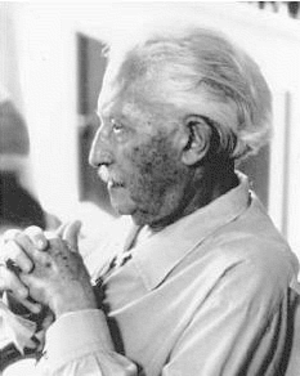
Erik Homburger Erikson
Erik Homburger Erikson var en tysk/dansk/amerikansk psykoanalytiker og udviklingspsykolog, som var kendt for sin teori om menneskets sociale udvikling, og for at "opfinde" begrebet "identitetskrise".